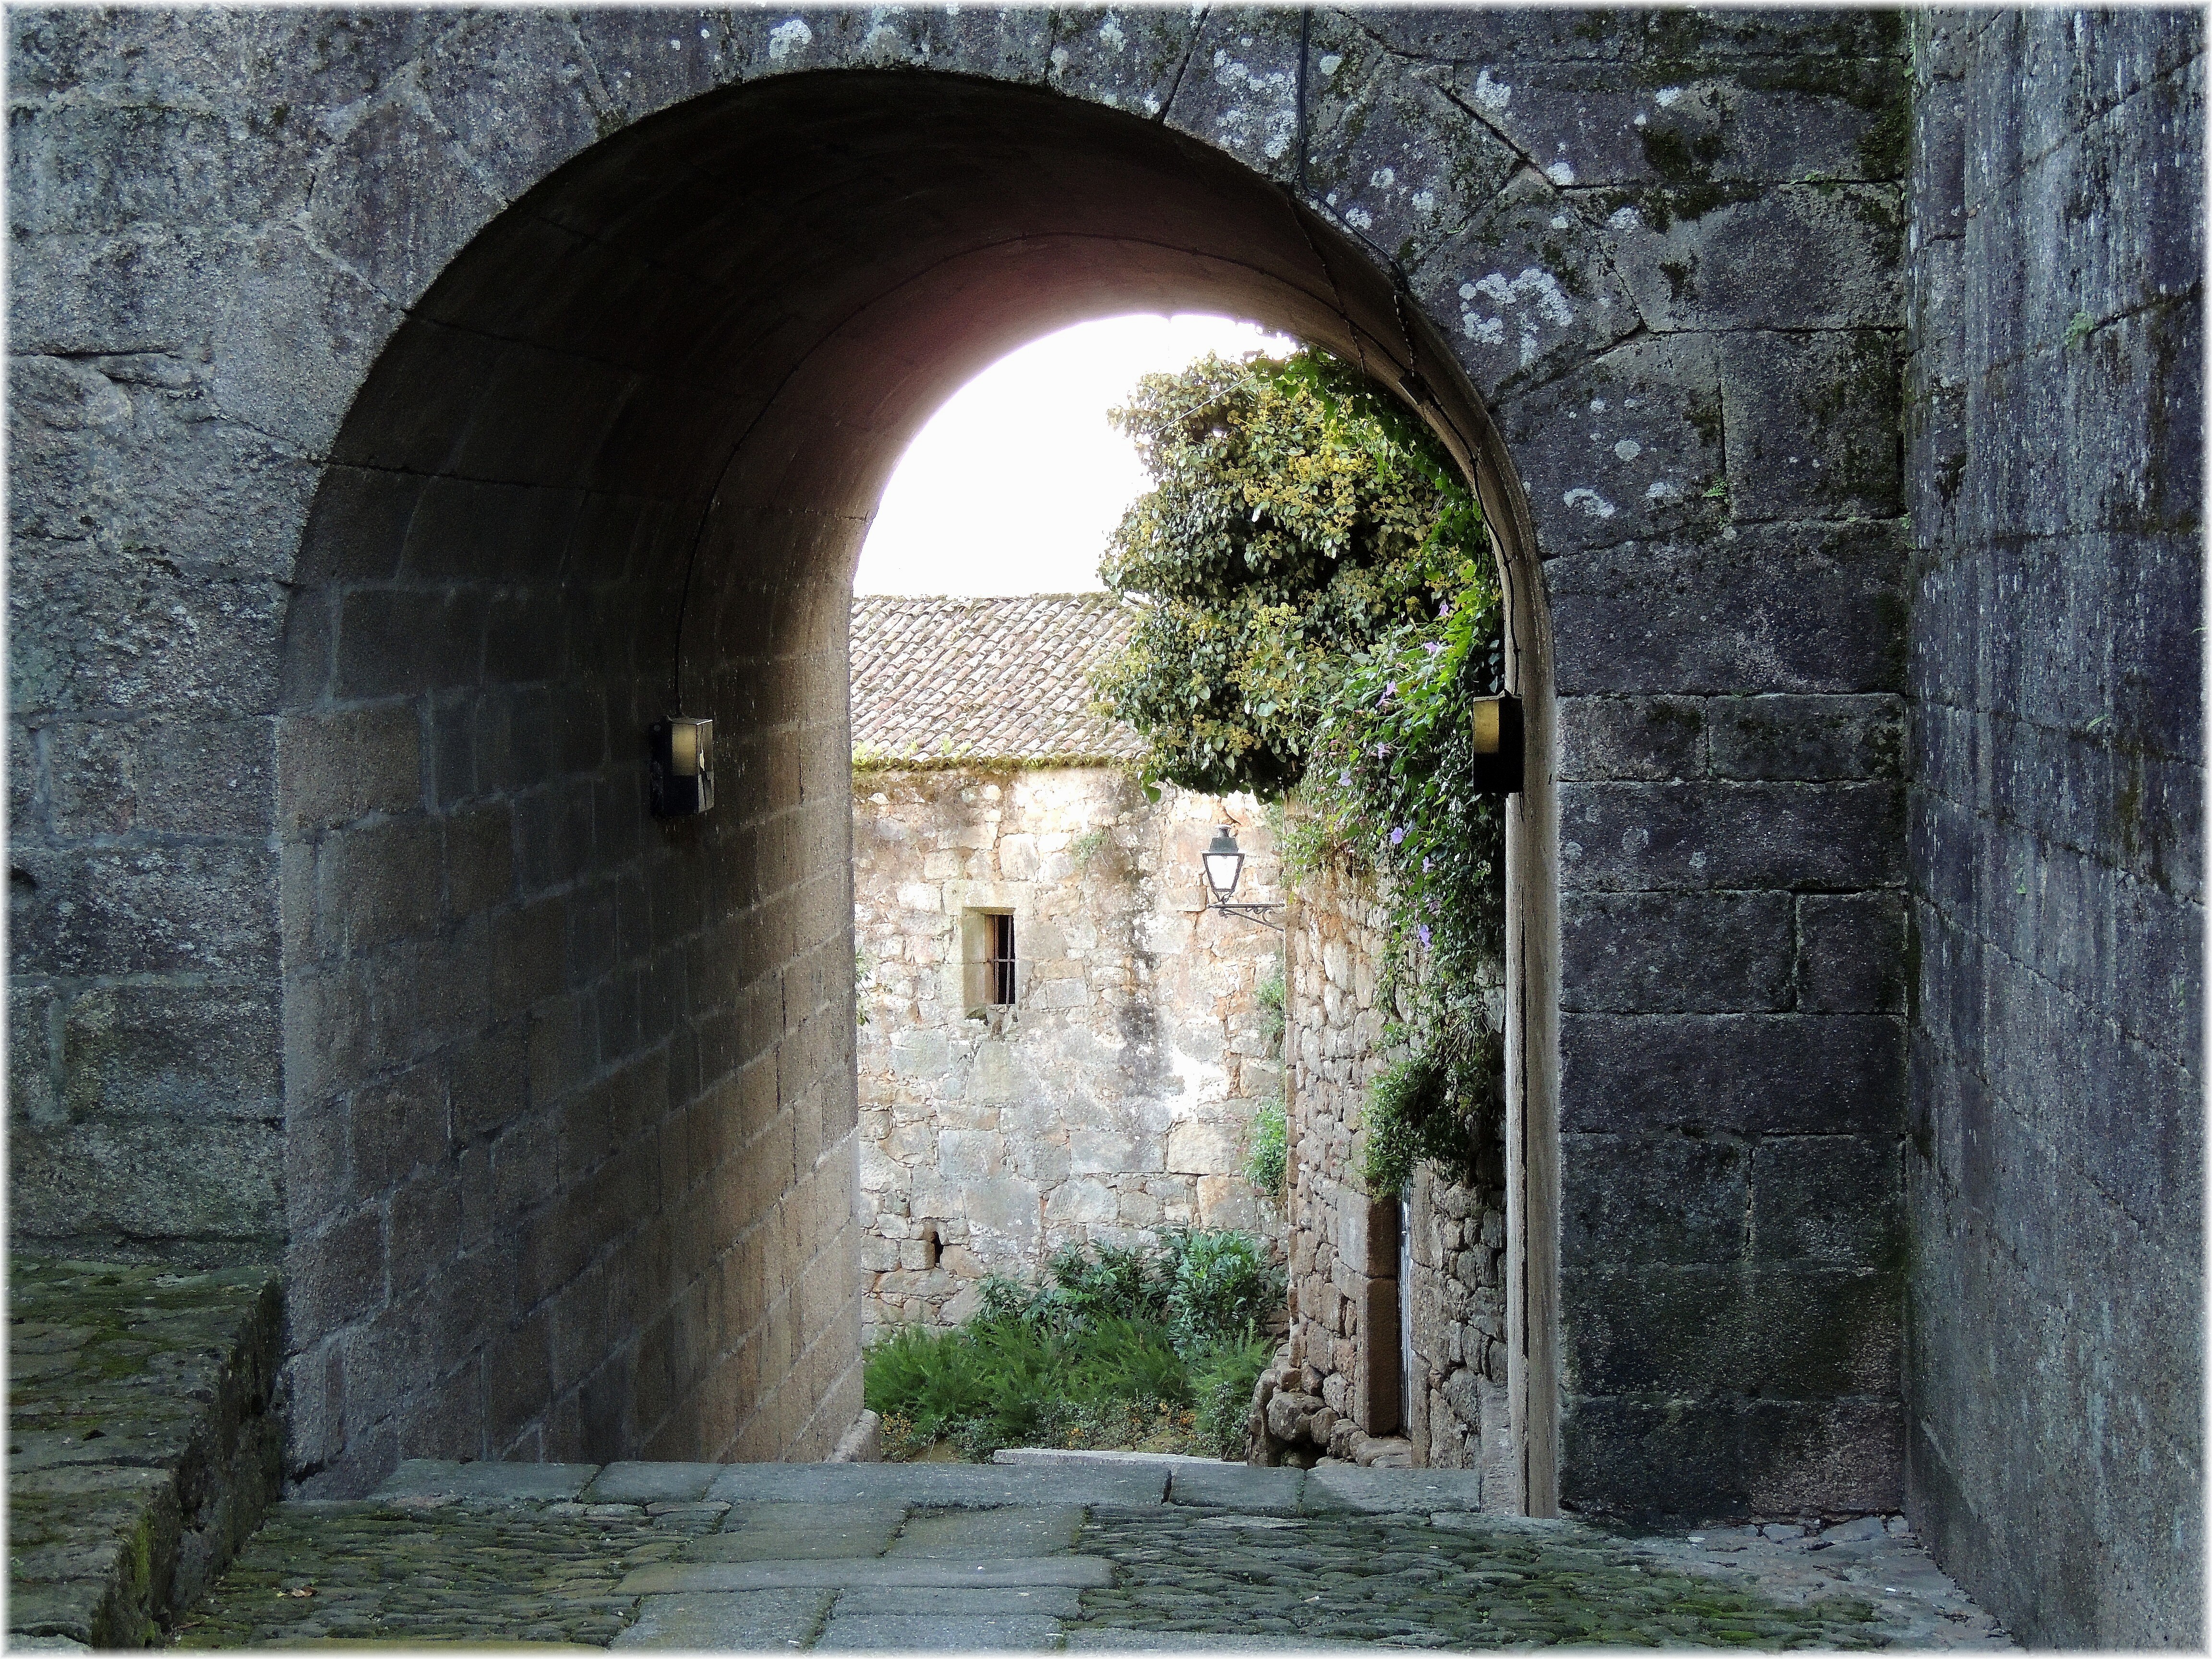
architecture, building, wall, europe, arch, chapel, fortification, spain, espagne, ruins, monastery, europa, galicia, piedra, pontevedra, pueblos, calles, abbey, pedra, espana, thegalaxy, galiza, galice, pobos, tuy, provinciapontevedra, ruas, ancient history